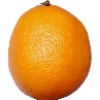
Label: Lemon Meyer 1